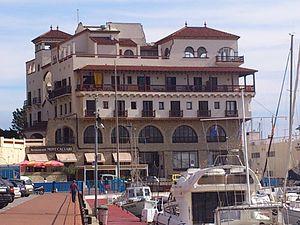
Le Club nautique de Arenys de Mar est un club nautique situé dans la Ville d'Arenys de Mar, de la région du Maresme, province de Barcelone. Il a été fondé en 1952, en étant le quatrième club nautique plus ancien de la Catalogne, et le plus ancien de l'Espagne non situé dans une capitale de province.